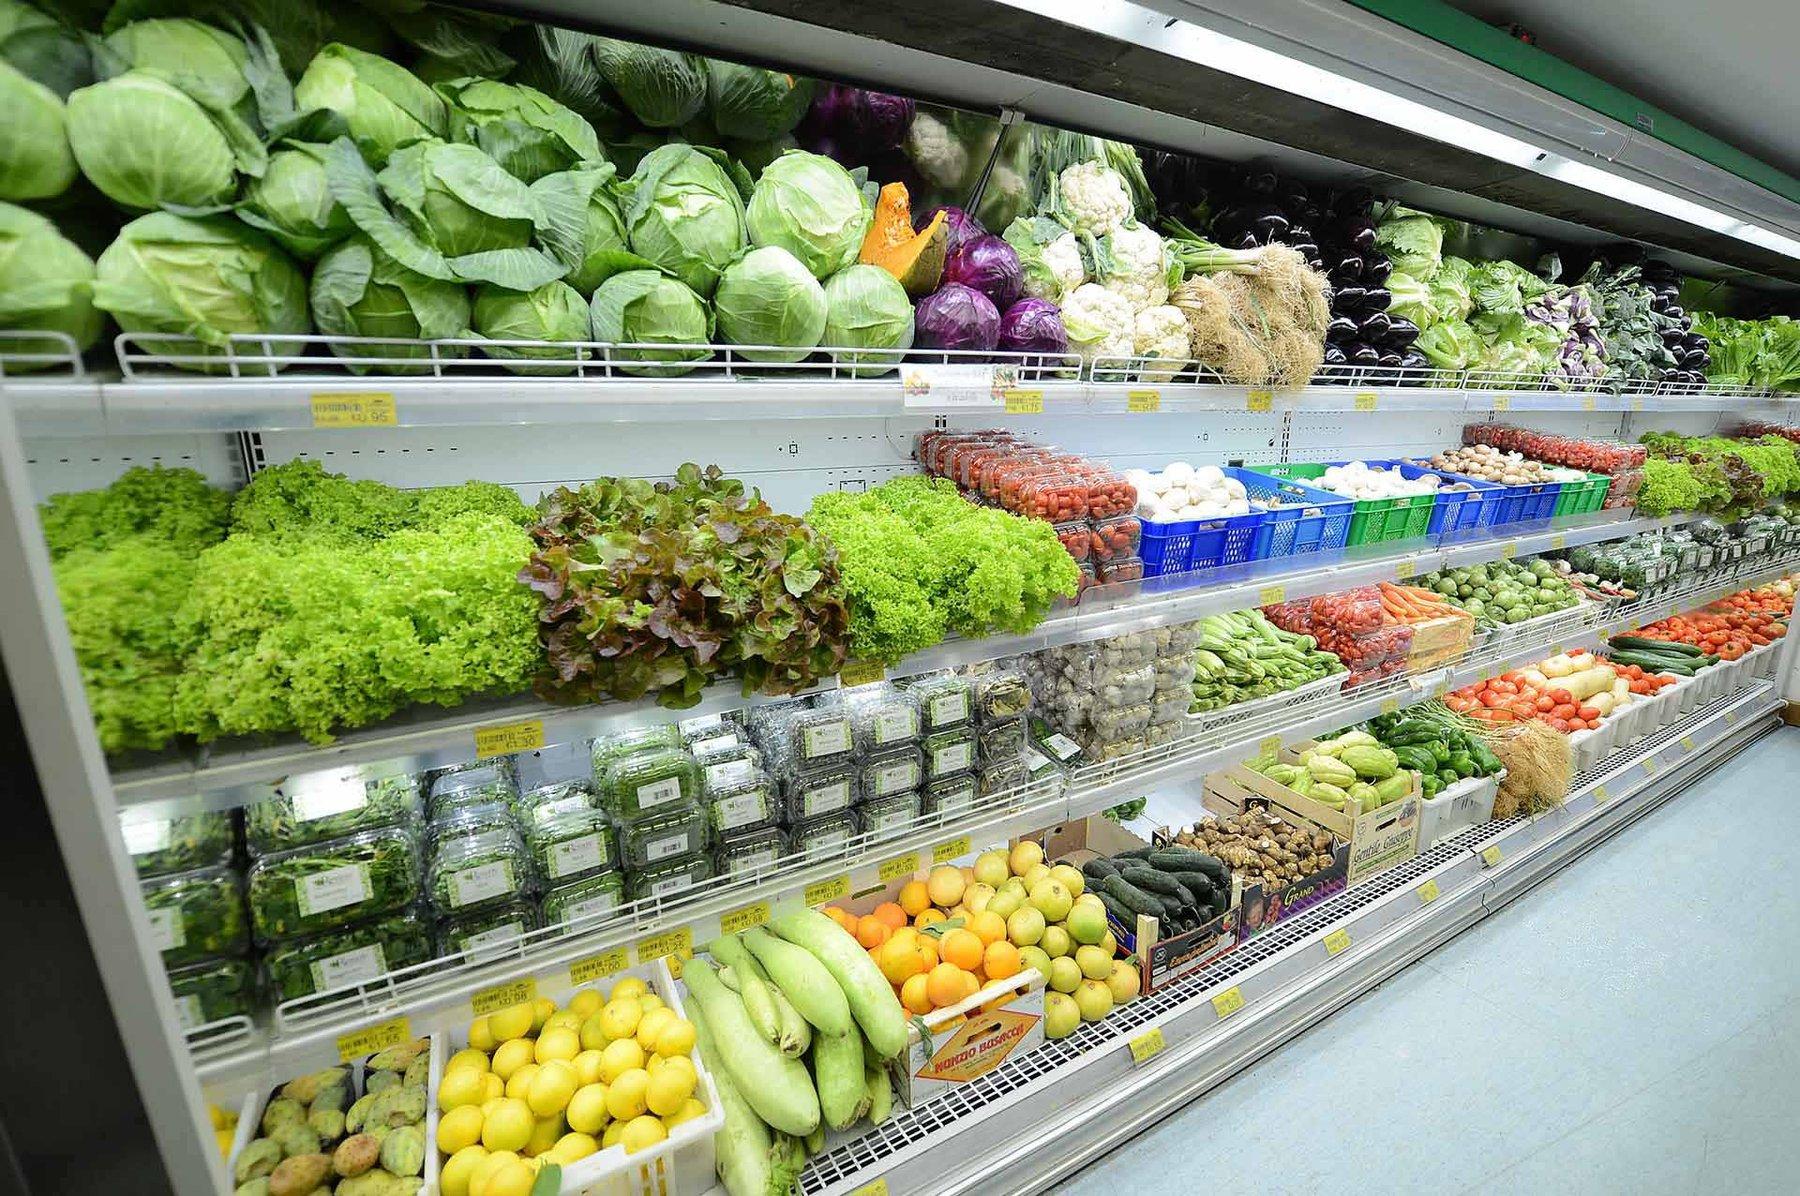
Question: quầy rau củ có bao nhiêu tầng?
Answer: quầy rau củ có bốn tầng